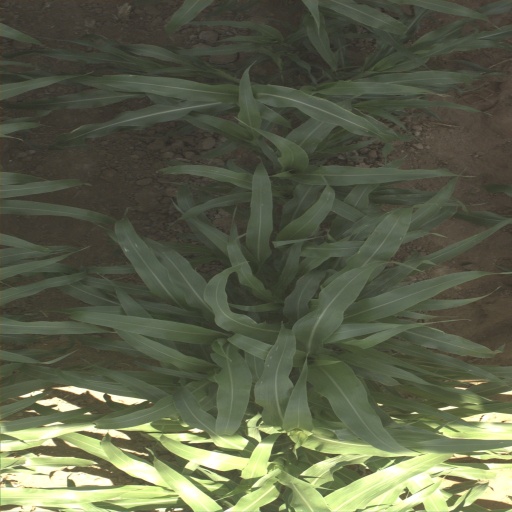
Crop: sorghum